Mind–body problem

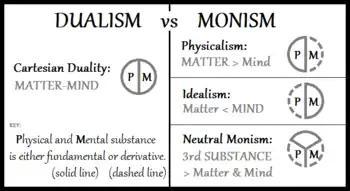
Different approaches toward resolving the mind–body problem

A variety of approaches have been proposed. Most are either dualist or monist. Dualism maintains a rigid distinction between the realms of mind and matter. Monism maintains that there is only one unifying reality as in neutral or substance or essence, in terms of which everything can be explained.